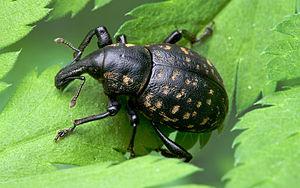
Rhynchophora était le nom d'un infra-ordre d'insectes coléoptères rassemblant les Curculionidae. Rabaissé au rang de super-famille, il est aujourd'hui synonyme de Curculionoidea.